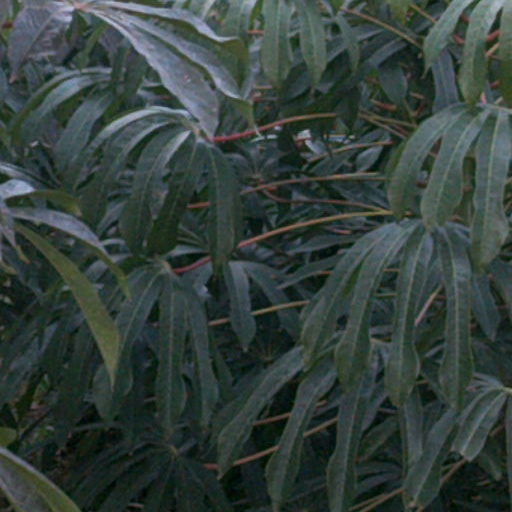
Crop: cassava